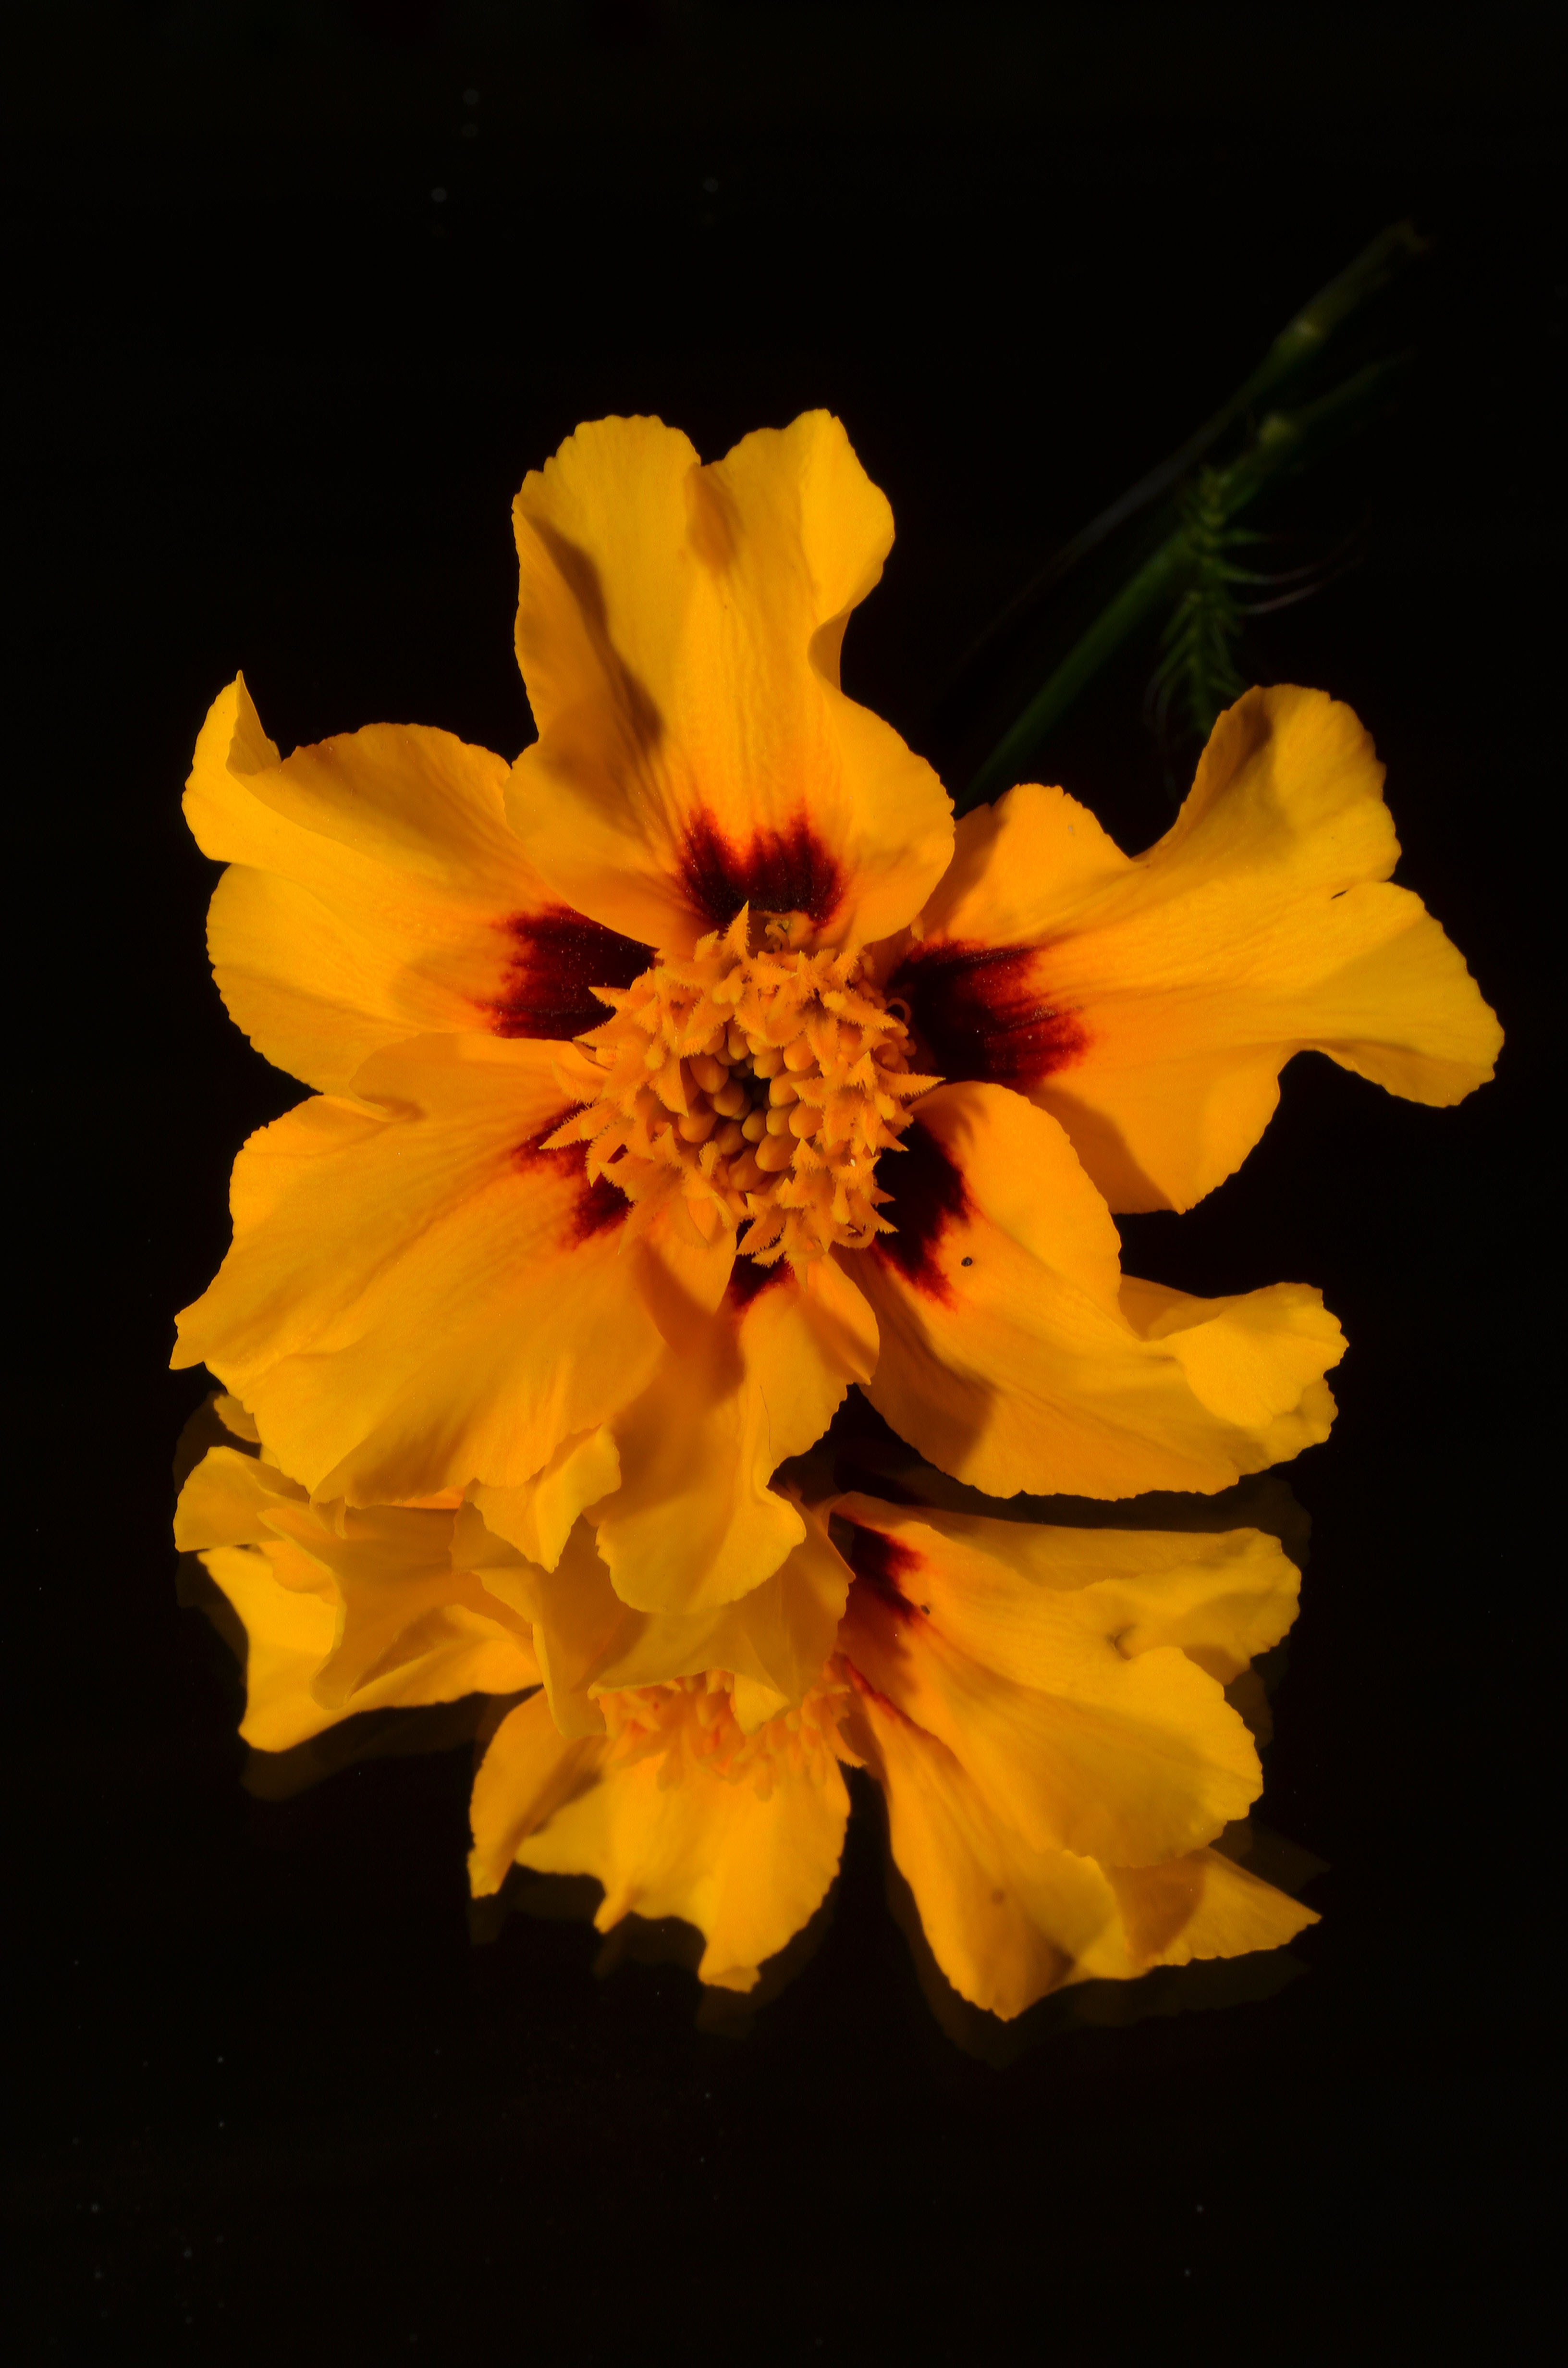
blossom, plant, flower, petal, botany, yellow, flora, close up, mirror, macro photography, flowering plant, plant stem, land plant